Henry Ponsonby (died 1681)

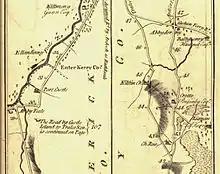
A detail from Taylor and Skinner's map, showing the Ponsonby name associated with Crotta/Crotto

Henry Ponsonby (1620 - 1681) was a soldier in Oliver Cromwell's army during the Irish Confederate Wars who became a significant landowner and landlord when he was granted the estates of long-established settlers in County Kerry, notably the Stack family after whom Stack's Mountains are named. His family influenced Kerry politics for the next two centuries.